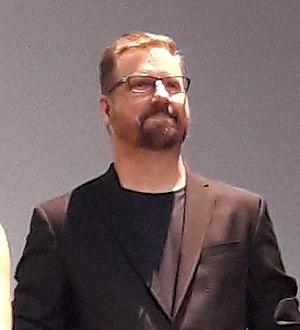
Dave Mullins au festival international du film d'animation d'Annecy 2017
Dave Mullins est un animateur, scénariste et réalisateur américain.
Lou est un court métrage d'animation américain réalisé par Dave Mullins et qui est sorti en première partie de Cars 3 le 16 juin 2017.
Le Festival international du film d'animation d'Annecy 2017, 41ᵉ édition du festival, s'est déroulé du 12 au 17 juin 2017. Le pays à l'honneur lors de cette édition est la Chine.